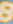
Number: 8